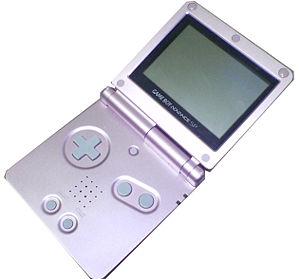
Metroid est une série de jeux vidéo d'action-aventure se déroulant dans un univers de science-fiction, créée par Nintendo et publiée pour la première fois en 1986. Elle est tout d'abord produite en interne par le studio Nintendo R&D1, notamment avec Intelligent Systems, et son concept non-linéaire est agrémenté de phases de jeu de plates-formes en deux dimensions dans un univers sombre principalement influencé par la série de films Alien. Il combine le gameplay de jeu de plates-formes de Super Mario Bros. et de jeu d'action-aventure de The Legend of Zelda. Celui-ci est à la fois centré sur la recherche d'items et sur le déblocage progressif des armes, des équipements et des zones. Chaque jeu se déroule habituellement dans un dédale de couloirs horizontaux et verticaux constituant des zones interconnectées par des ascenseurs, des portes et des passages secrets dans lesquels le protagoniste s'oppose armes à la main à des ennemis hostiles.
Dans l'histoire des consoles de jeux vidéo, la sixième génération représente les jeux vidéo sur les consoles de salon et les consoles portables. L'appellation « ère des consoles 128 bits » est trompeuse, la performance des consoles dépendant dorénavant surtout d'autres facteurs : à partir d'un certain nombre de bits, le gain obtenu en allongeant les mots devient en effet mineur. Les principales plates-formes sont la PlayStation 2, la Xbox, la GameCube et la Dreamcast. Cette génération commence en 1998 et s'est terminée en janvier 2013 avec l'arrêt de la distribution de la PlayStation 2.